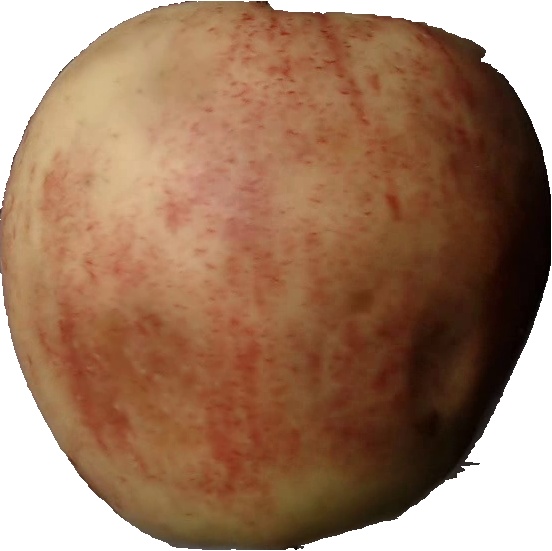
Label: apple_red_3